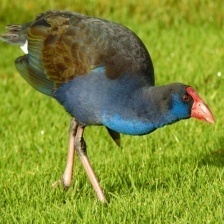
Species: PURPLE SWAMPHEN
Scientific name: PORPHYRIO PORPHYRIO
ImageNet parent category: european_gallinule